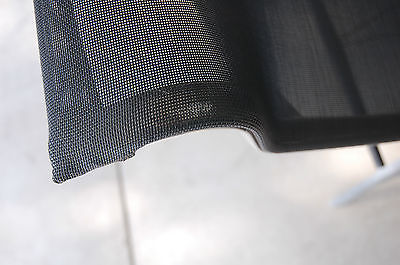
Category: chair